Away colours

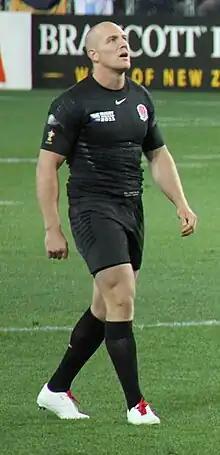
Mike Tindall wearing England's black away kit at the 2011 Rugby World Cup

Away kits are a recent development in cricket, as is coloured clothing in general; cricket has been played in all-white clothing for most of its history. The first professional match played in coloured clothing was in World Series Cricket in Australia in 1979. The first Cricket World Cup to use coloured kits was the 1992 tournament.